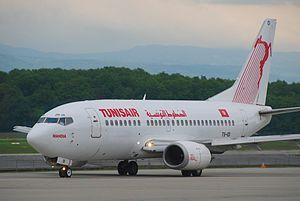
Tunisair est le nom commercial de la compagnie aérienne nationale de la Tunisie. Appelée officiellement Société tunisienne de l'air, elle est fondée le 21 octobre 1948.